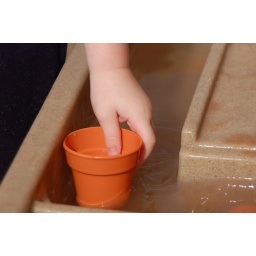
I have a thing for my boy's hands. Playing in the sand table 3/29/06